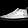
Label: Sneaker